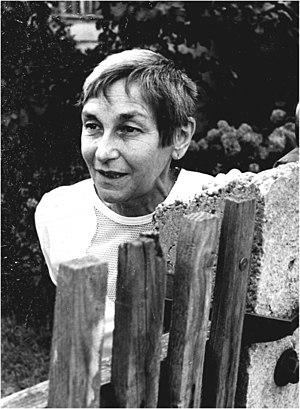
Cette liste présente une énumération non exhaustive de personnalités de langue maternelle et d'expression roumaine, pour la plupart nées et élevées dans les actuelles Roumanie et Moldavie, mais s'étant parfois aussi exprimées en d'autres langues ou possédant, dans la diaspora, une autre nationalité ou une double-nationalité, résultant de l'exode des élites vers l'Europe de l'Ouest ou l'Amérique du Nord de 1940 à 1989, durant les dictatures fasciste puis communiste. De ce fait, la culture roumaine, mal connue comme telle, s'est surtout manifestée à travers des personnages internationalement connus, mais pas en tant que roumains.
Doina Cornea, née le 30 mai 1929 à Brașov en Roumanie et morte le 4 mai 2018 à Cluj en Roumanie, est une écrivaine et universitaire roumaine, militante des droits de l'homme et opposante à la dictature communiste de son pays.